Bislett Stadium

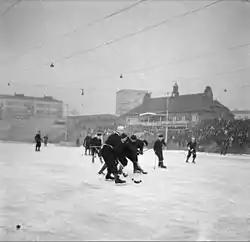
Mjøndalen IF beating Frigg Oslo 3–1 in the national bandy final of 1947

When bandy was a demonstration sport at the 1952 Winter Olympics, one match was played at Bislett.